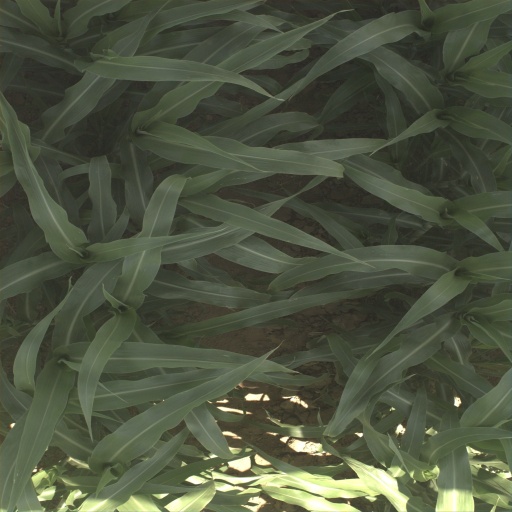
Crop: sorghum